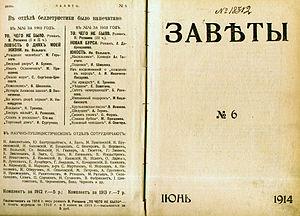
Préceptes est une revue littéraire et politique de tendance socialiste-révolutionnaire. Elle est parue entre avril 1912 et août 1914.